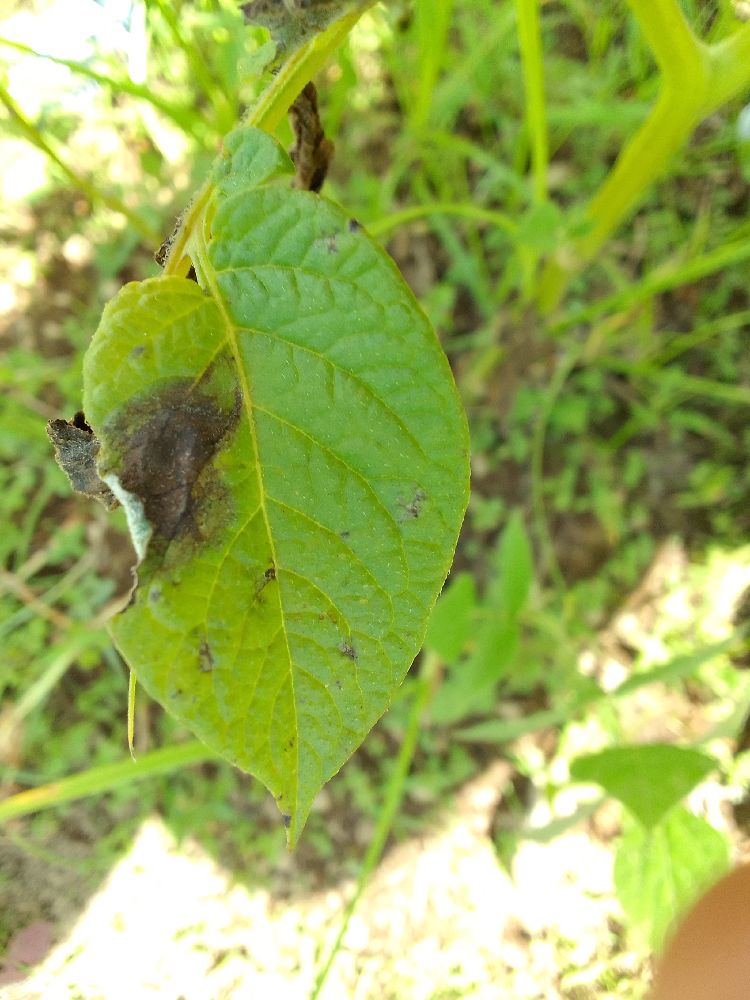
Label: Late blight